Spencer Davis

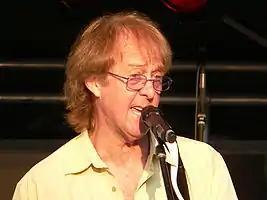
Davis performing in Neckarsulm, north of Stuttgart, Germany, July 2006

Spencer Davis (born Spencer David Nelson Davies; 17 July 193919 October 2020) was a Welsh musician. He founded the Spencer Davis Group, a band that had several hits in the 1960s including "Keep On Running", "Somebody Help Me", "Gimme Some Lovin'" and "I'm a Man", all sung by Steve Winwood. Davis subsequently enjoyed success as an A&R executive with Island Records.